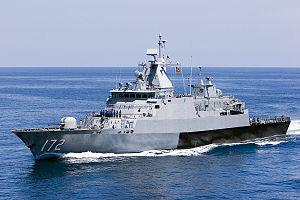
Tous les navires de la marine royale malaisienne portent le préfixe KD, qui est équivalent à «His Majesty's Ship» en anglais. Le navire-école Tunas Samudra, cependant, porte un préfixe KLD pour signifier "le bateau à voile de Sa Majesté".